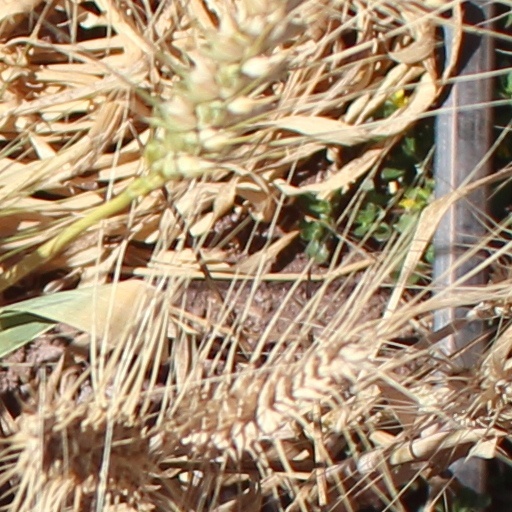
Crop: wheat